Ali AlShaali

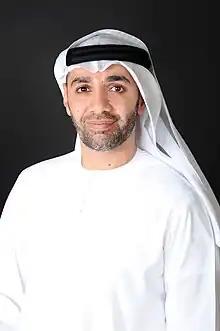

Ali AlShaali is an Emirati poet, publisher, and cultural activist. He published a number of poetry collections, including "A Bee and a Rababa," "Faces and Weary Others," "Earth Has but One Soul," "Show Me the Way to the Cave," and "The Grass Resembles Us, So Do the Clouds." He also published a novel titled "The Alive Live Being" and a collection of essays titled "Chambers That Have Windows."